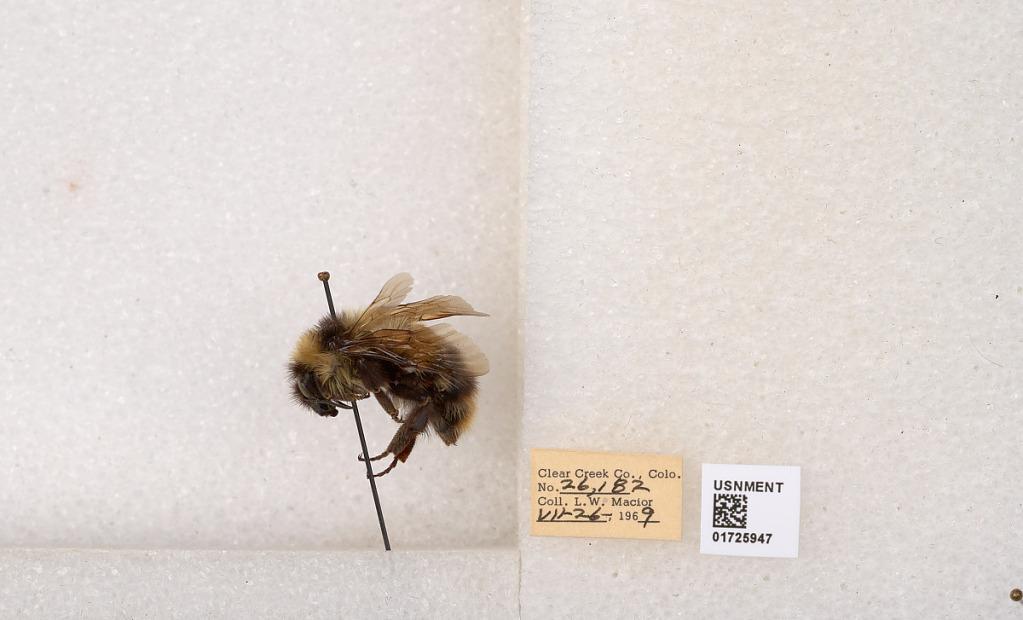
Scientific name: Bombus kirbyellus
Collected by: L. Macior
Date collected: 1969-7-26
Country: United States
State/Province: Colorado
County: Clear Creek
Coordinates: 39.6891, -105.644